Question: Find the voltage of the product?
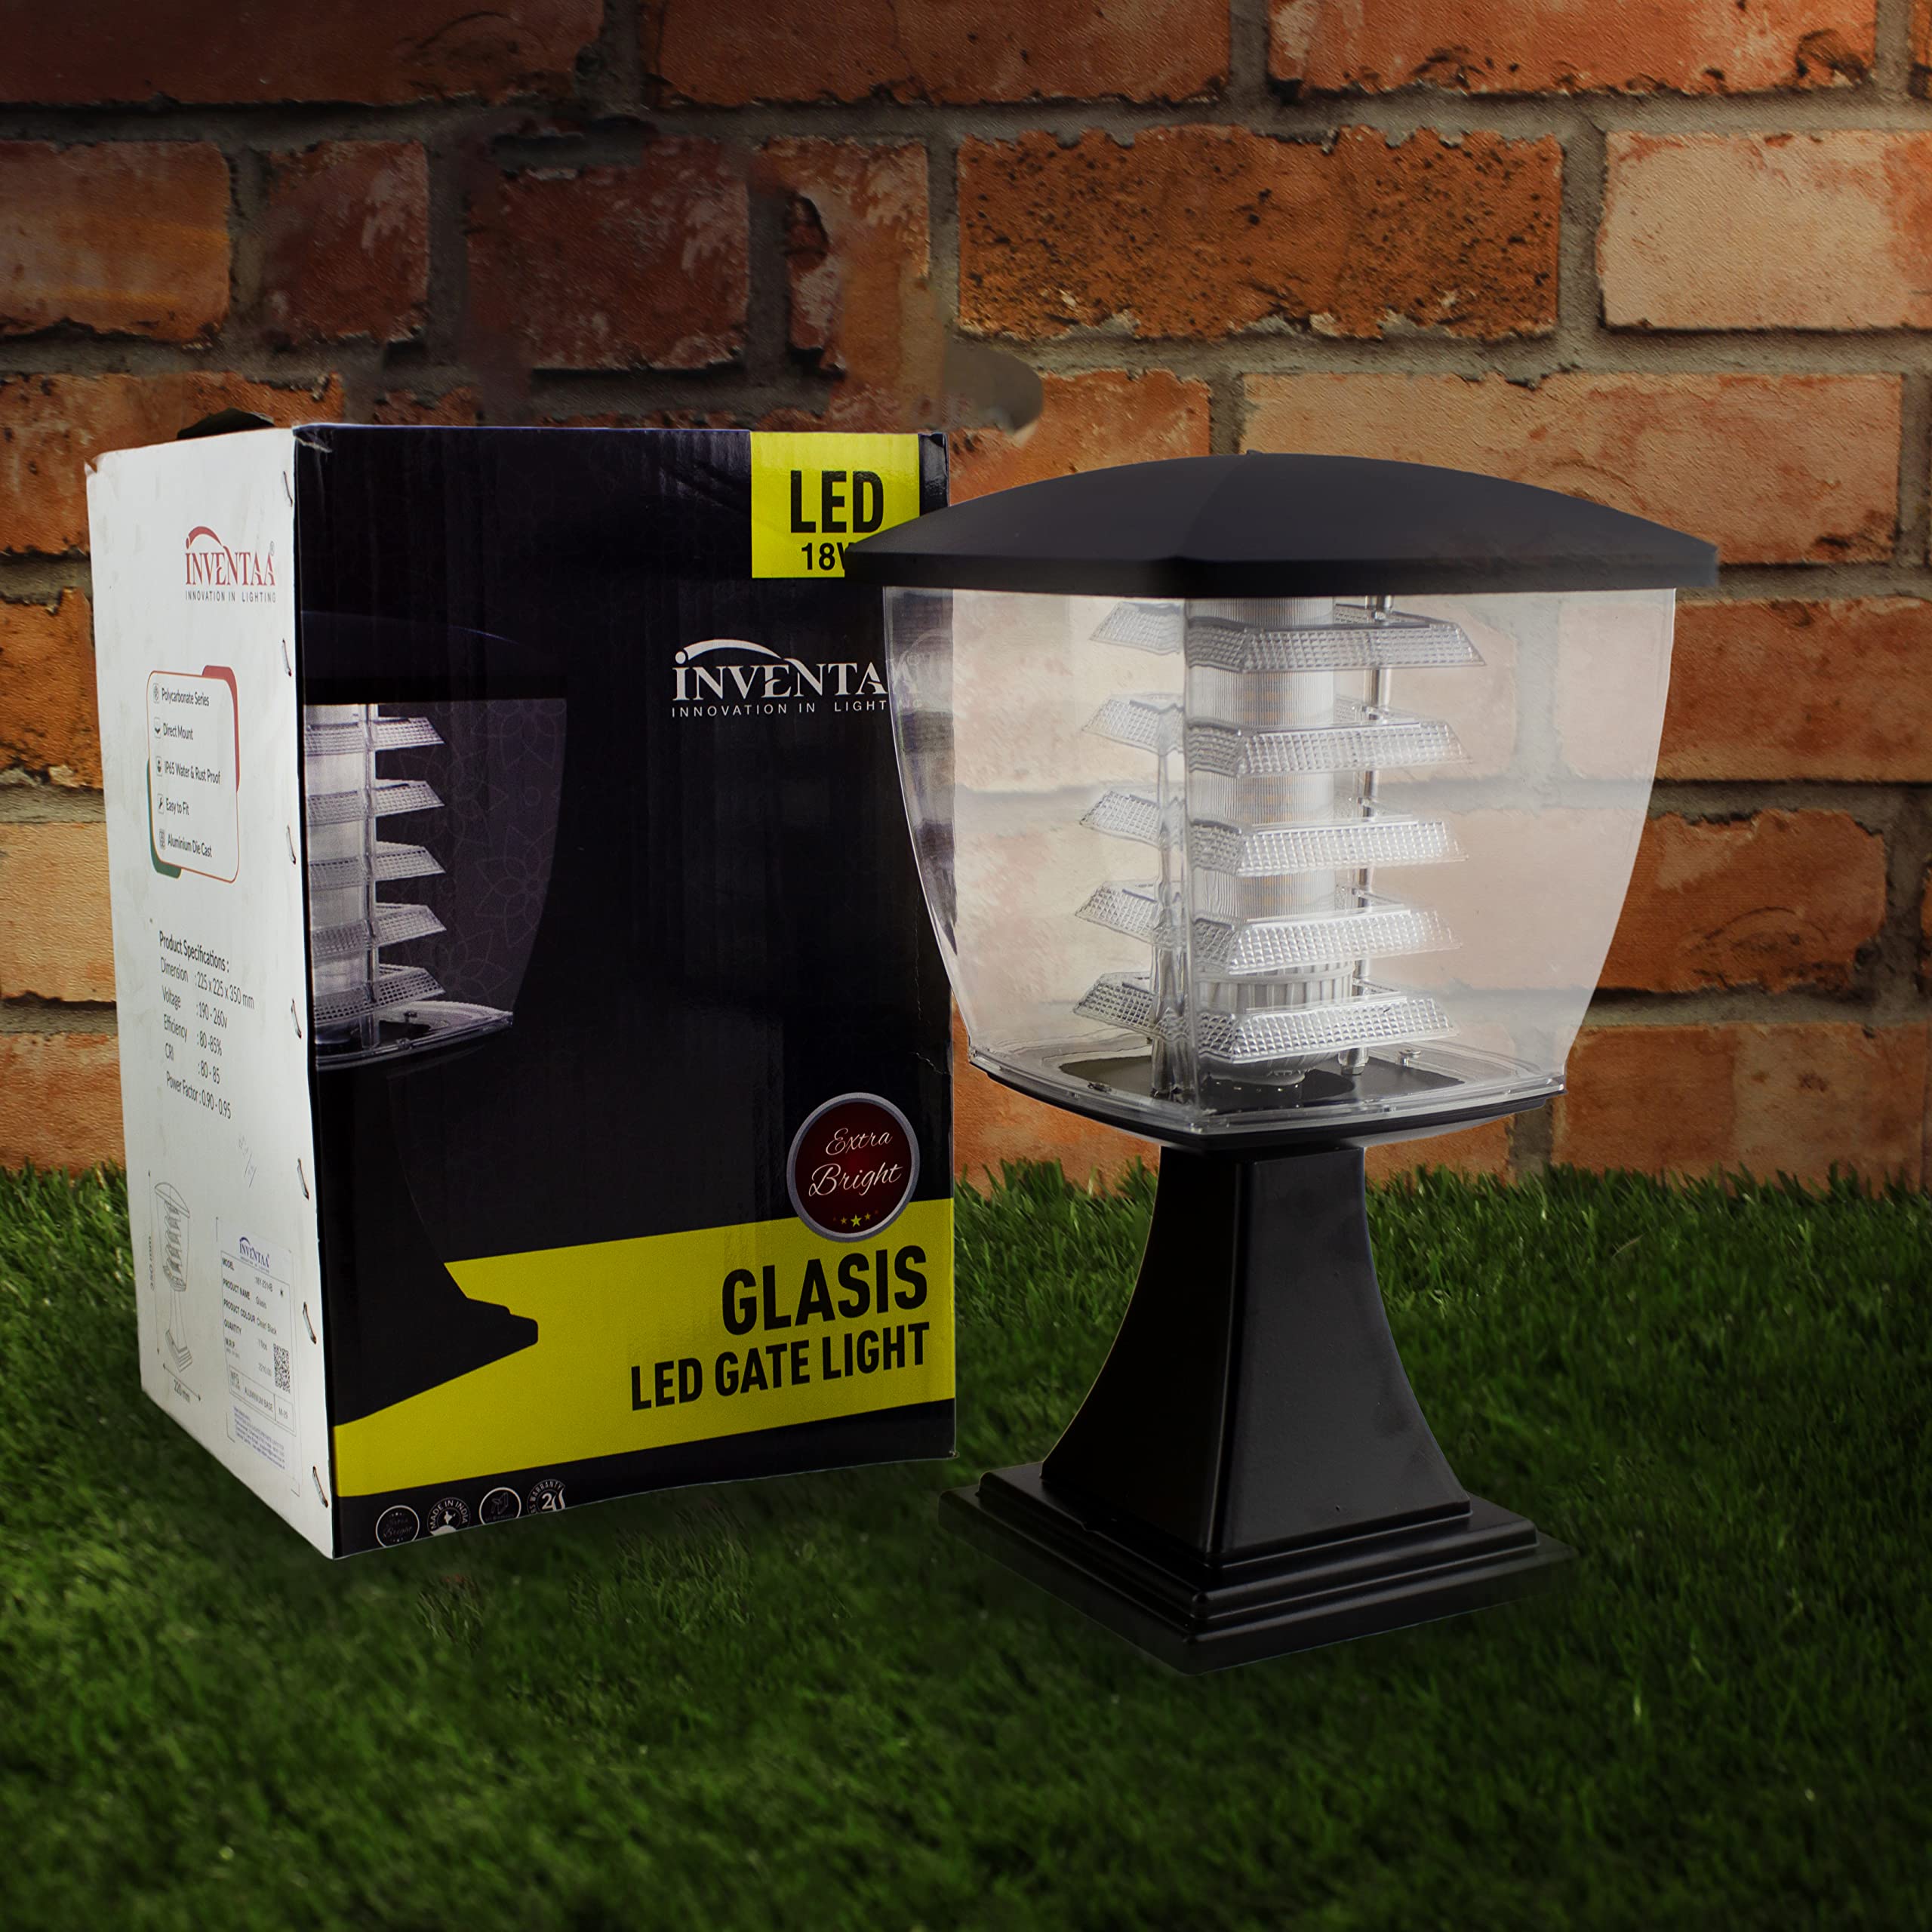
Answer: [190.0, 260.0] volt